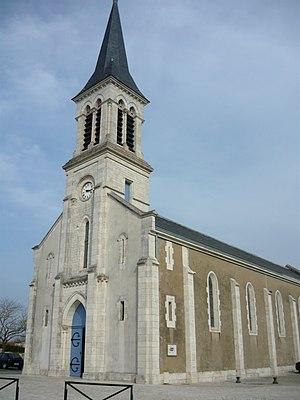
Église à Puilboreau, Charente-Maritime, France. Русский: Церковь в Пюильборо, Приморская Шаранта, Франция.
Puilboreau est une commune du sud-ouest de la France, située dans le département de la Charente-Maritime, en région de Nouvelle-Aquitaine.